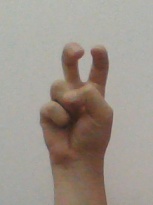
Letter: toot